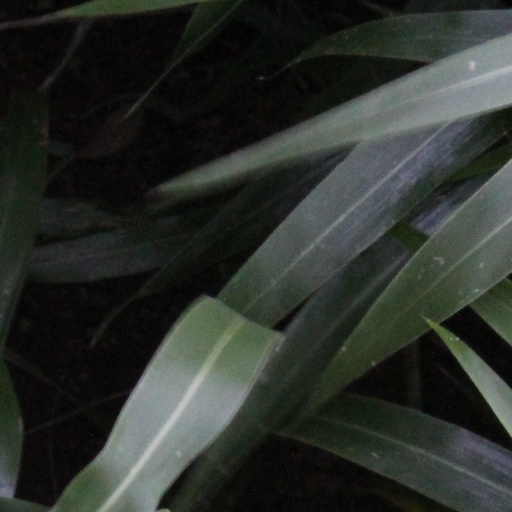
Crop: sorghum